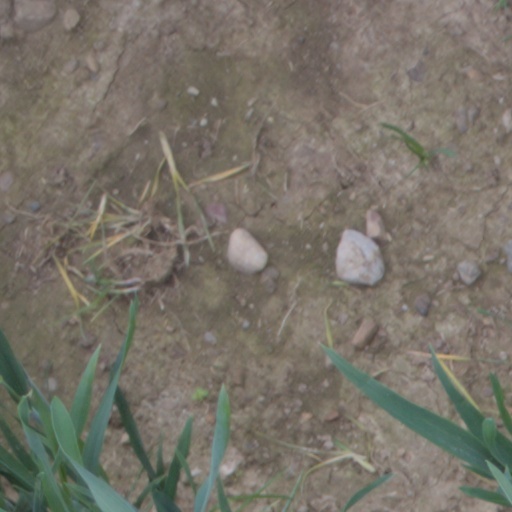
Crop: wheat